Pill, Bishop's Tawton

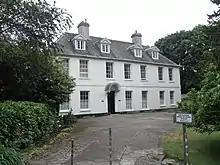
Pill House, Bishop's Tawton, Devon

Pill ("alias" Pille, Pylle, etc.) is an historic estate in the parish of Bishop's Tawton, near Barnstaple, in North Devon, England. The surviving 18th-century mansion house known as Pill House is a grade II* listed building situated close to the east bank of the River Taw about 1 mile south of the historic centre of Barnstaple and 1 mile north of Bishop's Tawton Church. It was long a seat of a junior branch of the Chichester family of Hall, Bishop's Tawton. At some time before 1951 it was converted into apartments and is at present in multiple occupation.